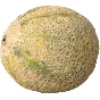
Label: cantaloupe